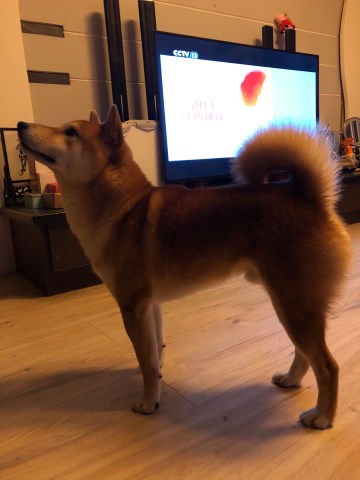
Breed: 1043-n000001-Shiba_Dog